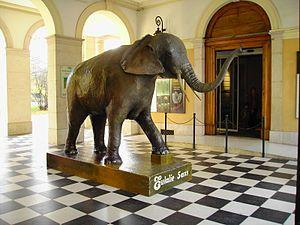
Eulalie, jeune éléphante empaillée, muséum d'histoire naturelle de Grenoble. Créé en 1878.
Un musée d’histoire naturelle est un musée qui conserve et présente des collections de sciences naturelles mais aussi, assez fréquemment, d’anthropologie ou d’histoire des sciences.
Le muséum d'histoire naturelle de Grenoble est un musée municipal fondé en 1851 à Grenoble. Depuis l'ouverture du bâtiment en 1855, il présente au public un riche patrimoine naturel, notamment alpin. Ses collections sont composées d'un million et demi d'objets et de spécimens dans les disciplines de la botanique, de la zoologie, de la géologie ou encore de l'ethnologie. Façades et toitures en bordure du jardin des Plantes font l’objet d’une inscription au titre des monuments historiques depuis le 24 janvier 1944.